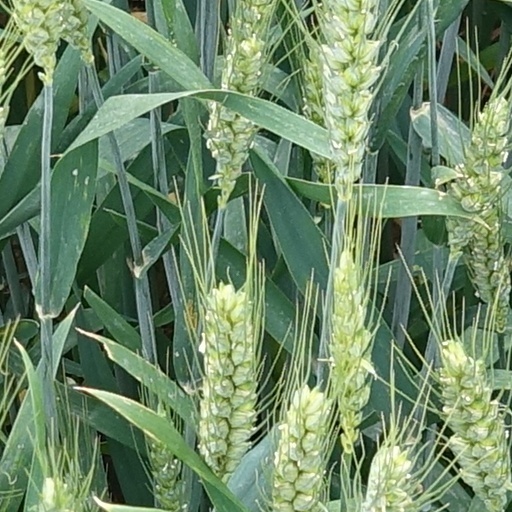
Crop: wheat